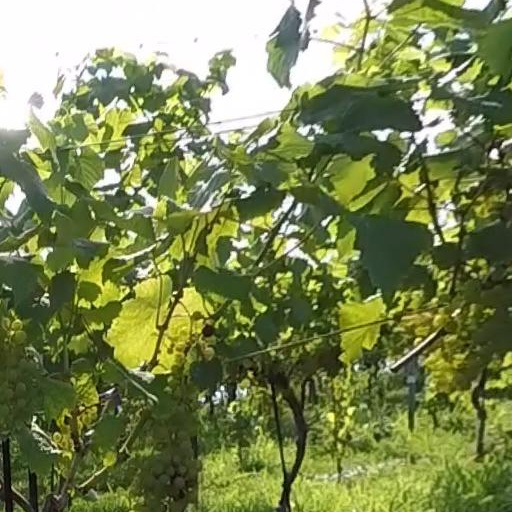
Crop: grape